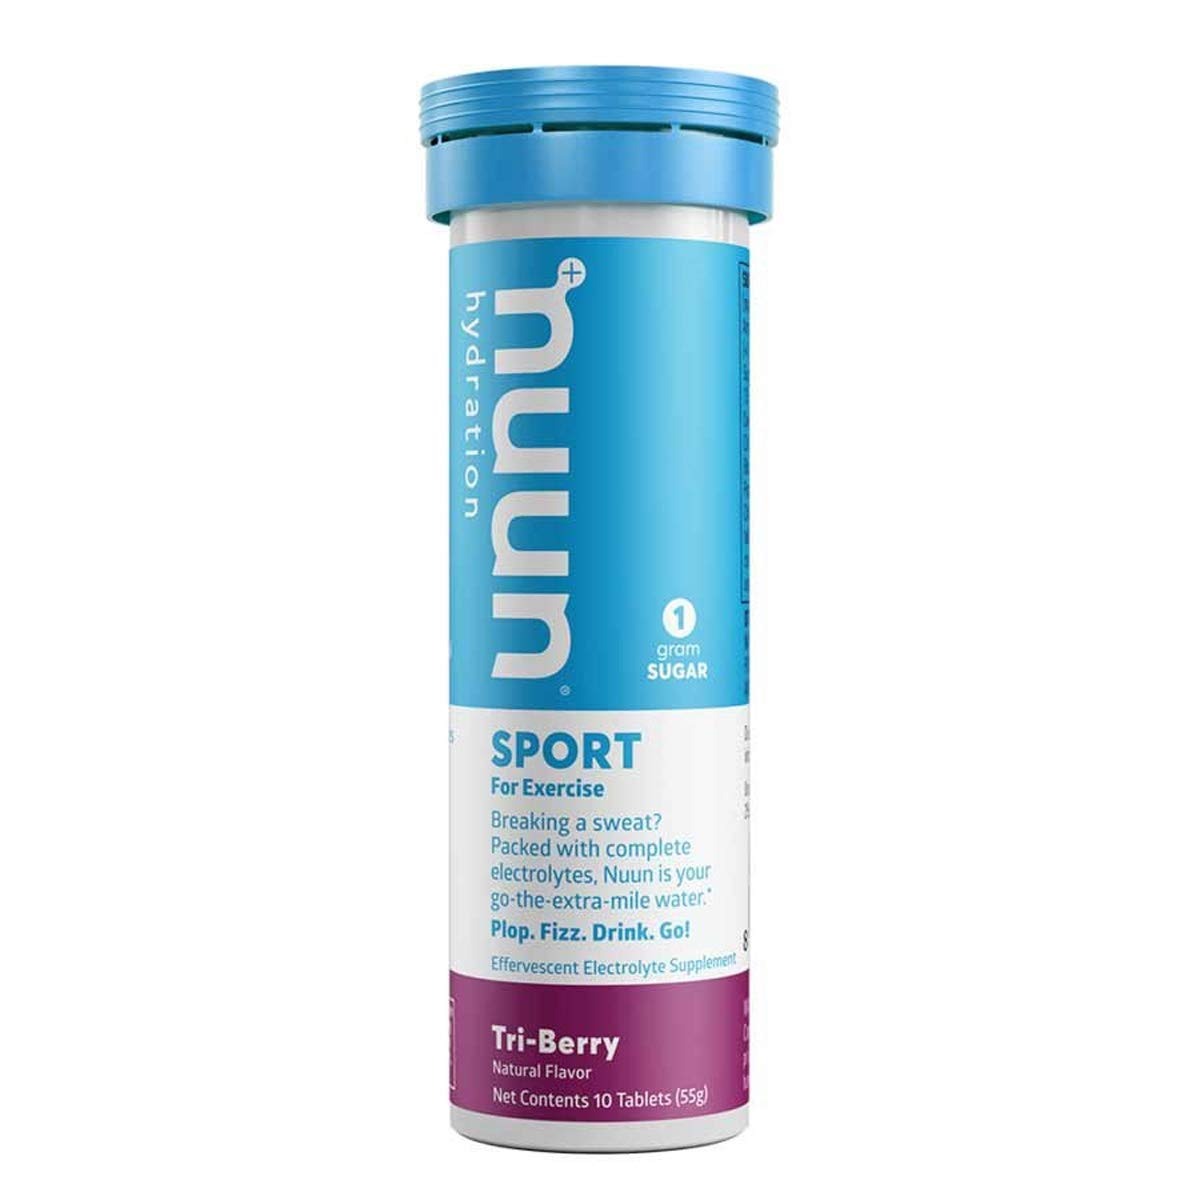
Item Name: Nuun Active Hydration Tablets: Tri Berry Box of 8 Tubes
Bullet Point 1: Calories: [per serving] 10
Bullet Point 2: Servings Per Container: [per tube] 10
Bullet Point 3: Recommended Use: recovery
Bullet Point 4: Manufacturer Warranty: limited
Product Description: Ditch the sweet, over-sugared sports drink from the gas station in favor of one tab from the 8-pack of Nuun Electrolytes on your kitchen counter. Coming in a package of eight separate tubes, each of which have 10 tabs, the Nuun Electrolytes drink mix is packed with, well, electrolytes, light flavor, clean ingredients, and portable convenience. Just toss one tab in your 16oz water bottle and mix it before hitting the gym to help alleviate cramps, improve muscle function, and burn energy efficiently without putting any of that sugary junk in your body when you're working out.
Value: 8.0
Unit: Count

Price: 34.99